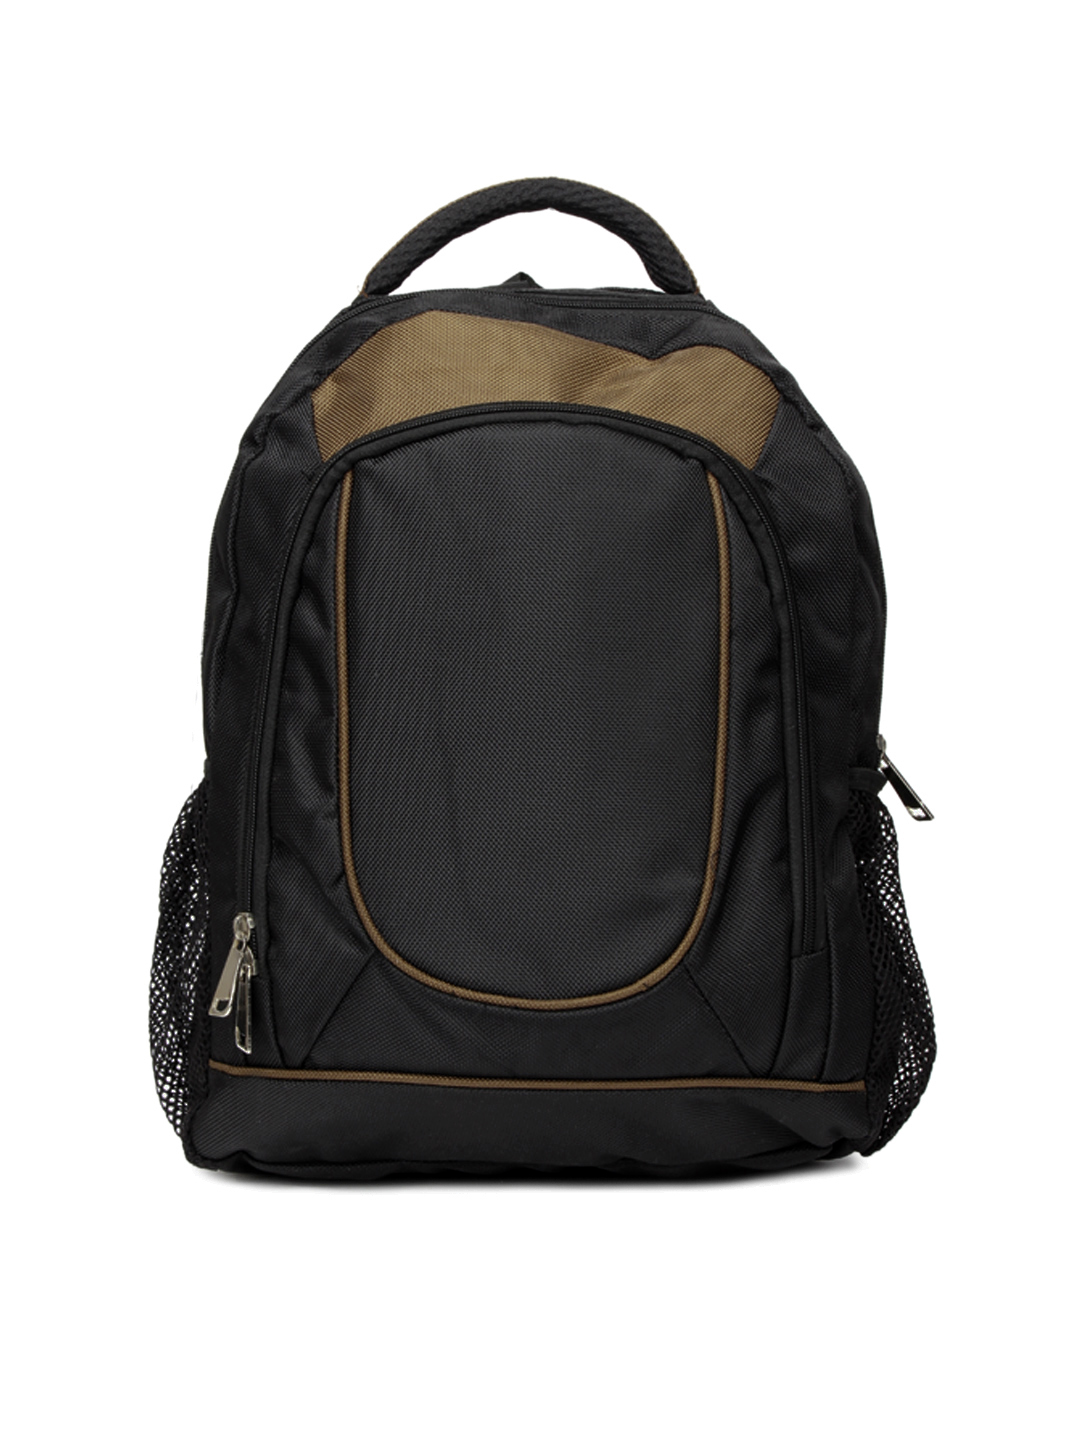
Cabarelli Men Black Backpack
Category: Accessories / Bags / Backpacks
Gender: Men
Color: Black
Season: Summer 2012
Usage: Casual